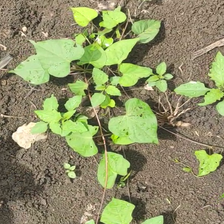
Weed species: Obscure_morning _glory(Ipomoea obscura)